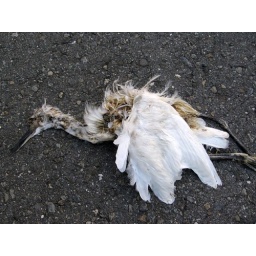
poor bird that was ran over by a car